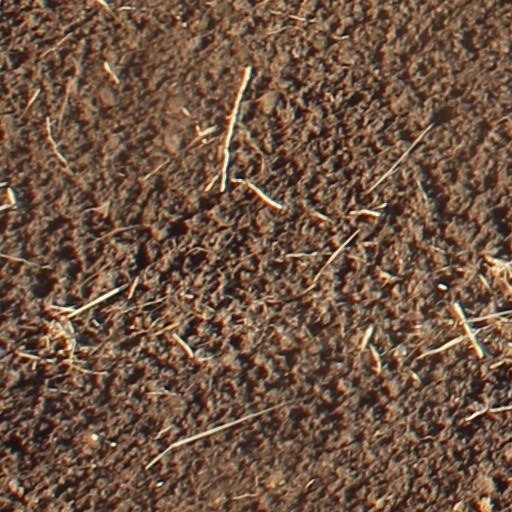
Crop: wheat